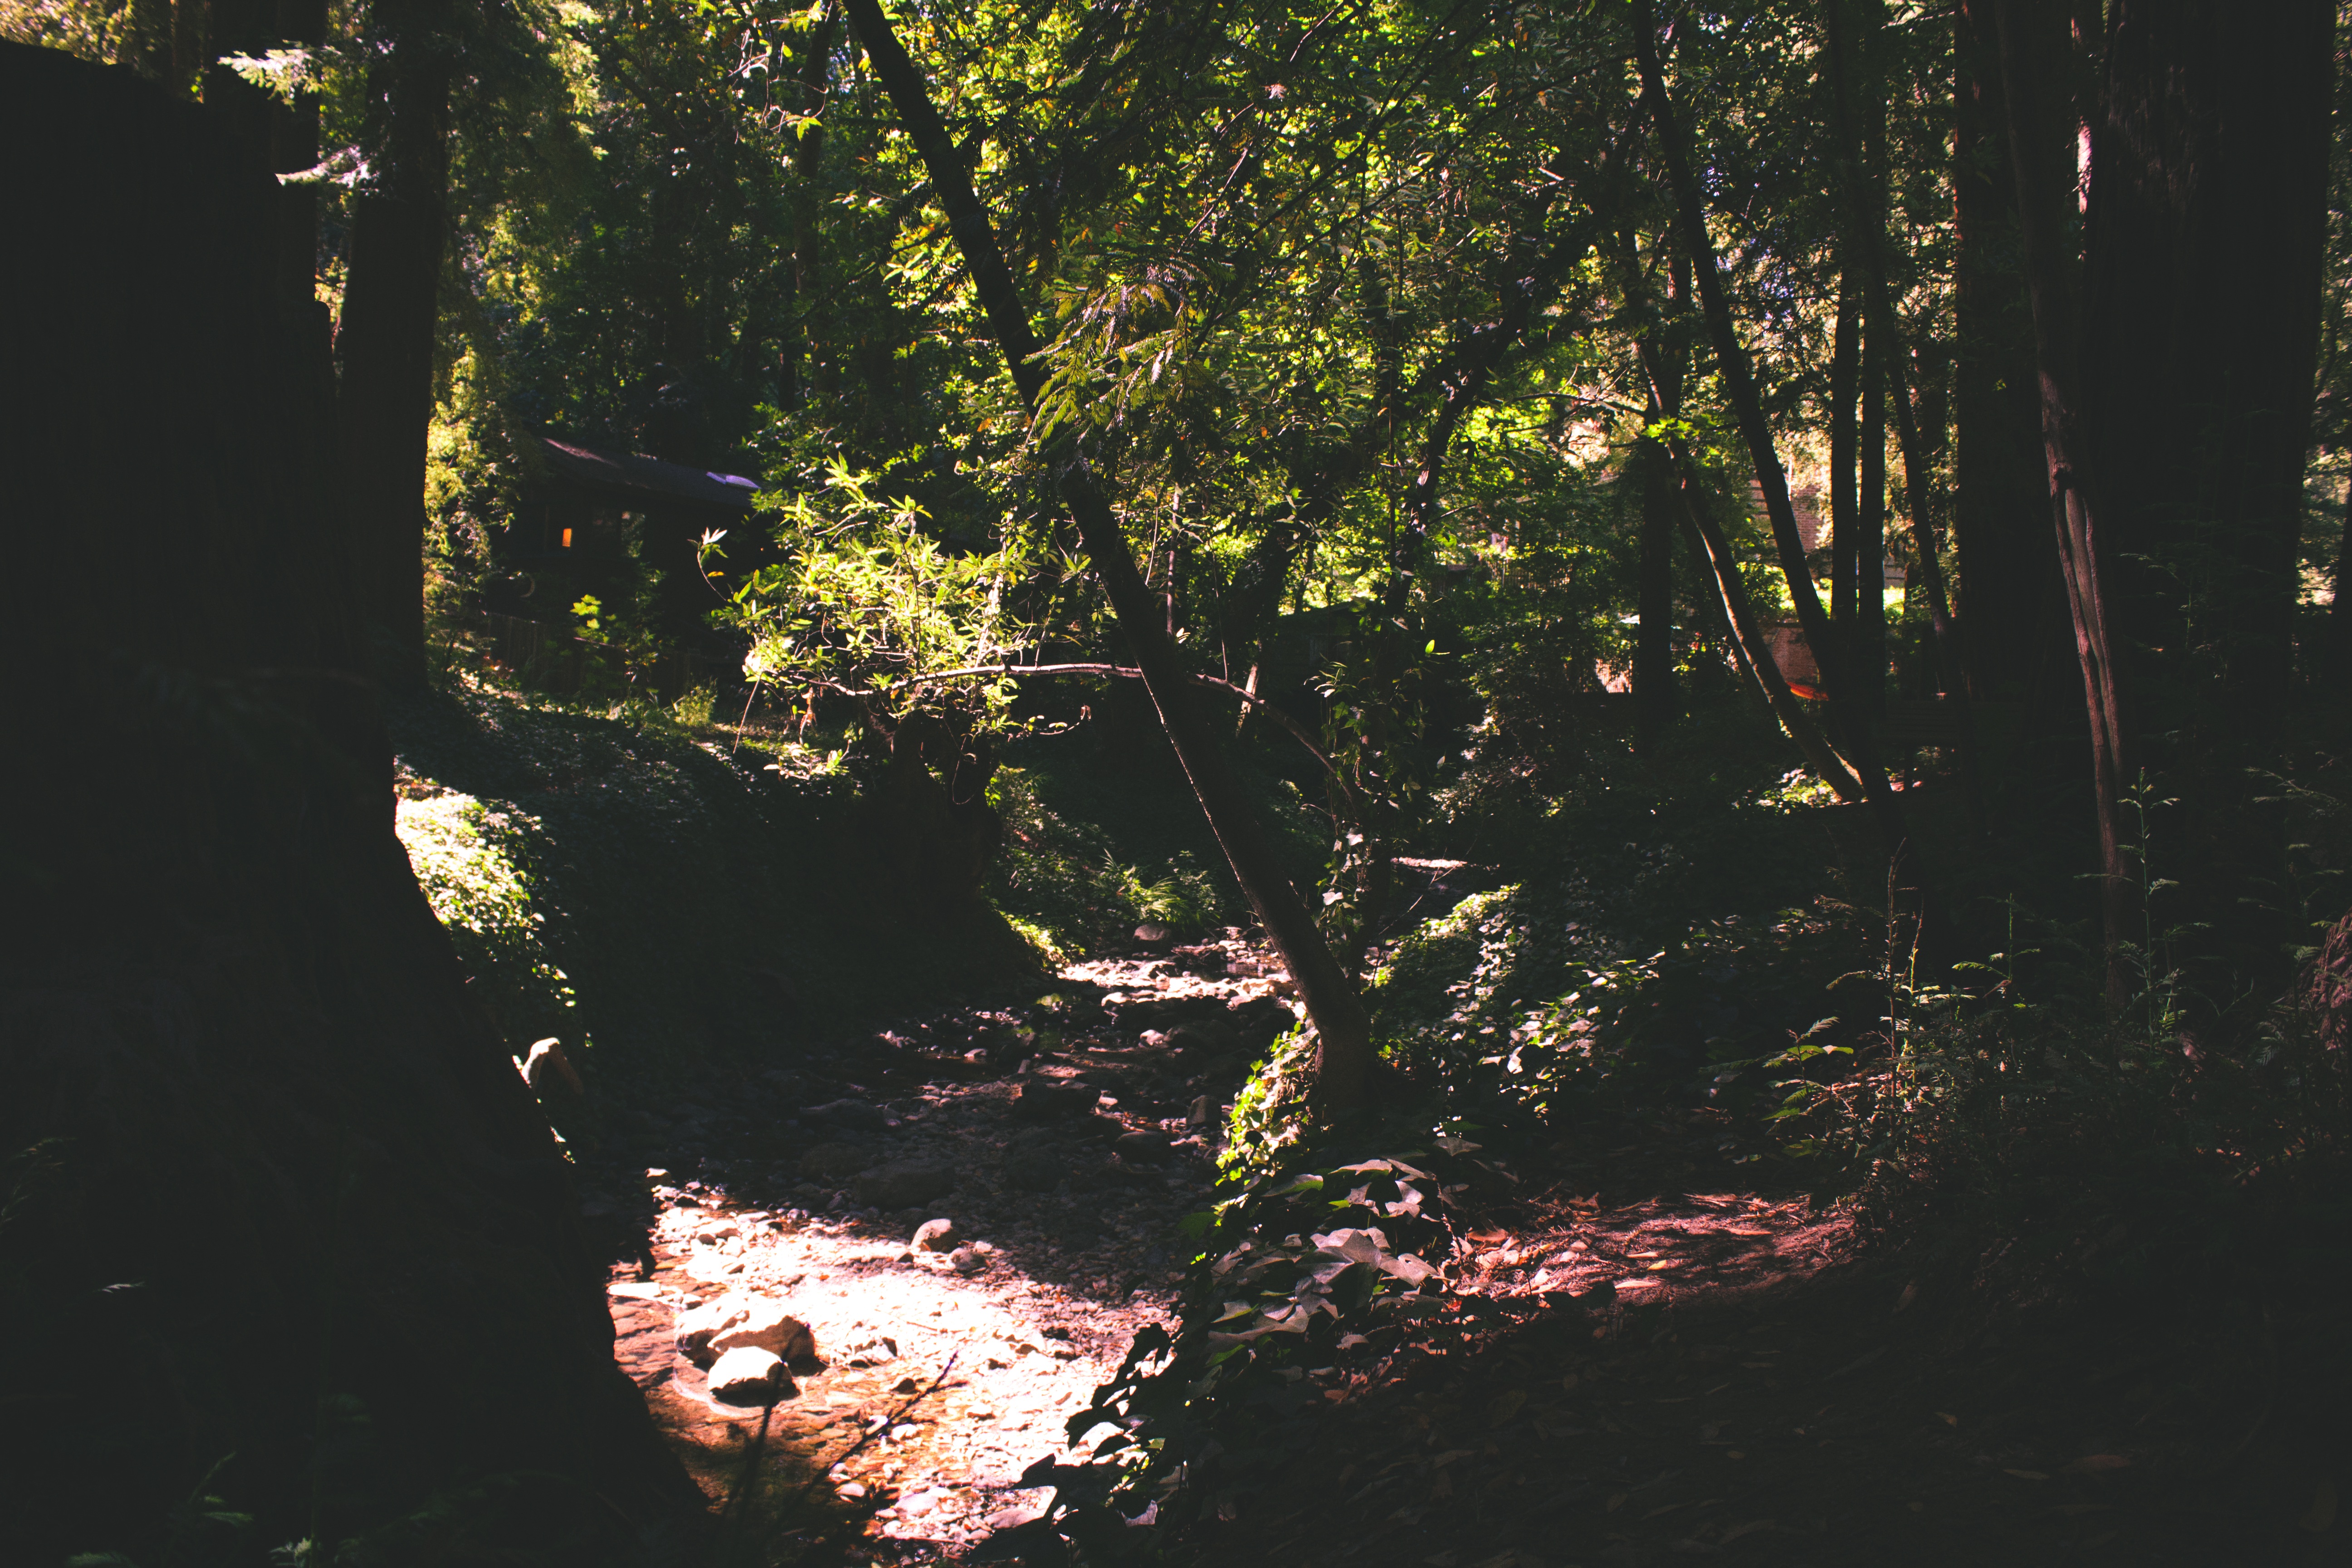
tree, nature, forest, branch, sunlight, leaf, green, reflection, autumn, darkness, season, woodland, habitat, natural environment, woody plant